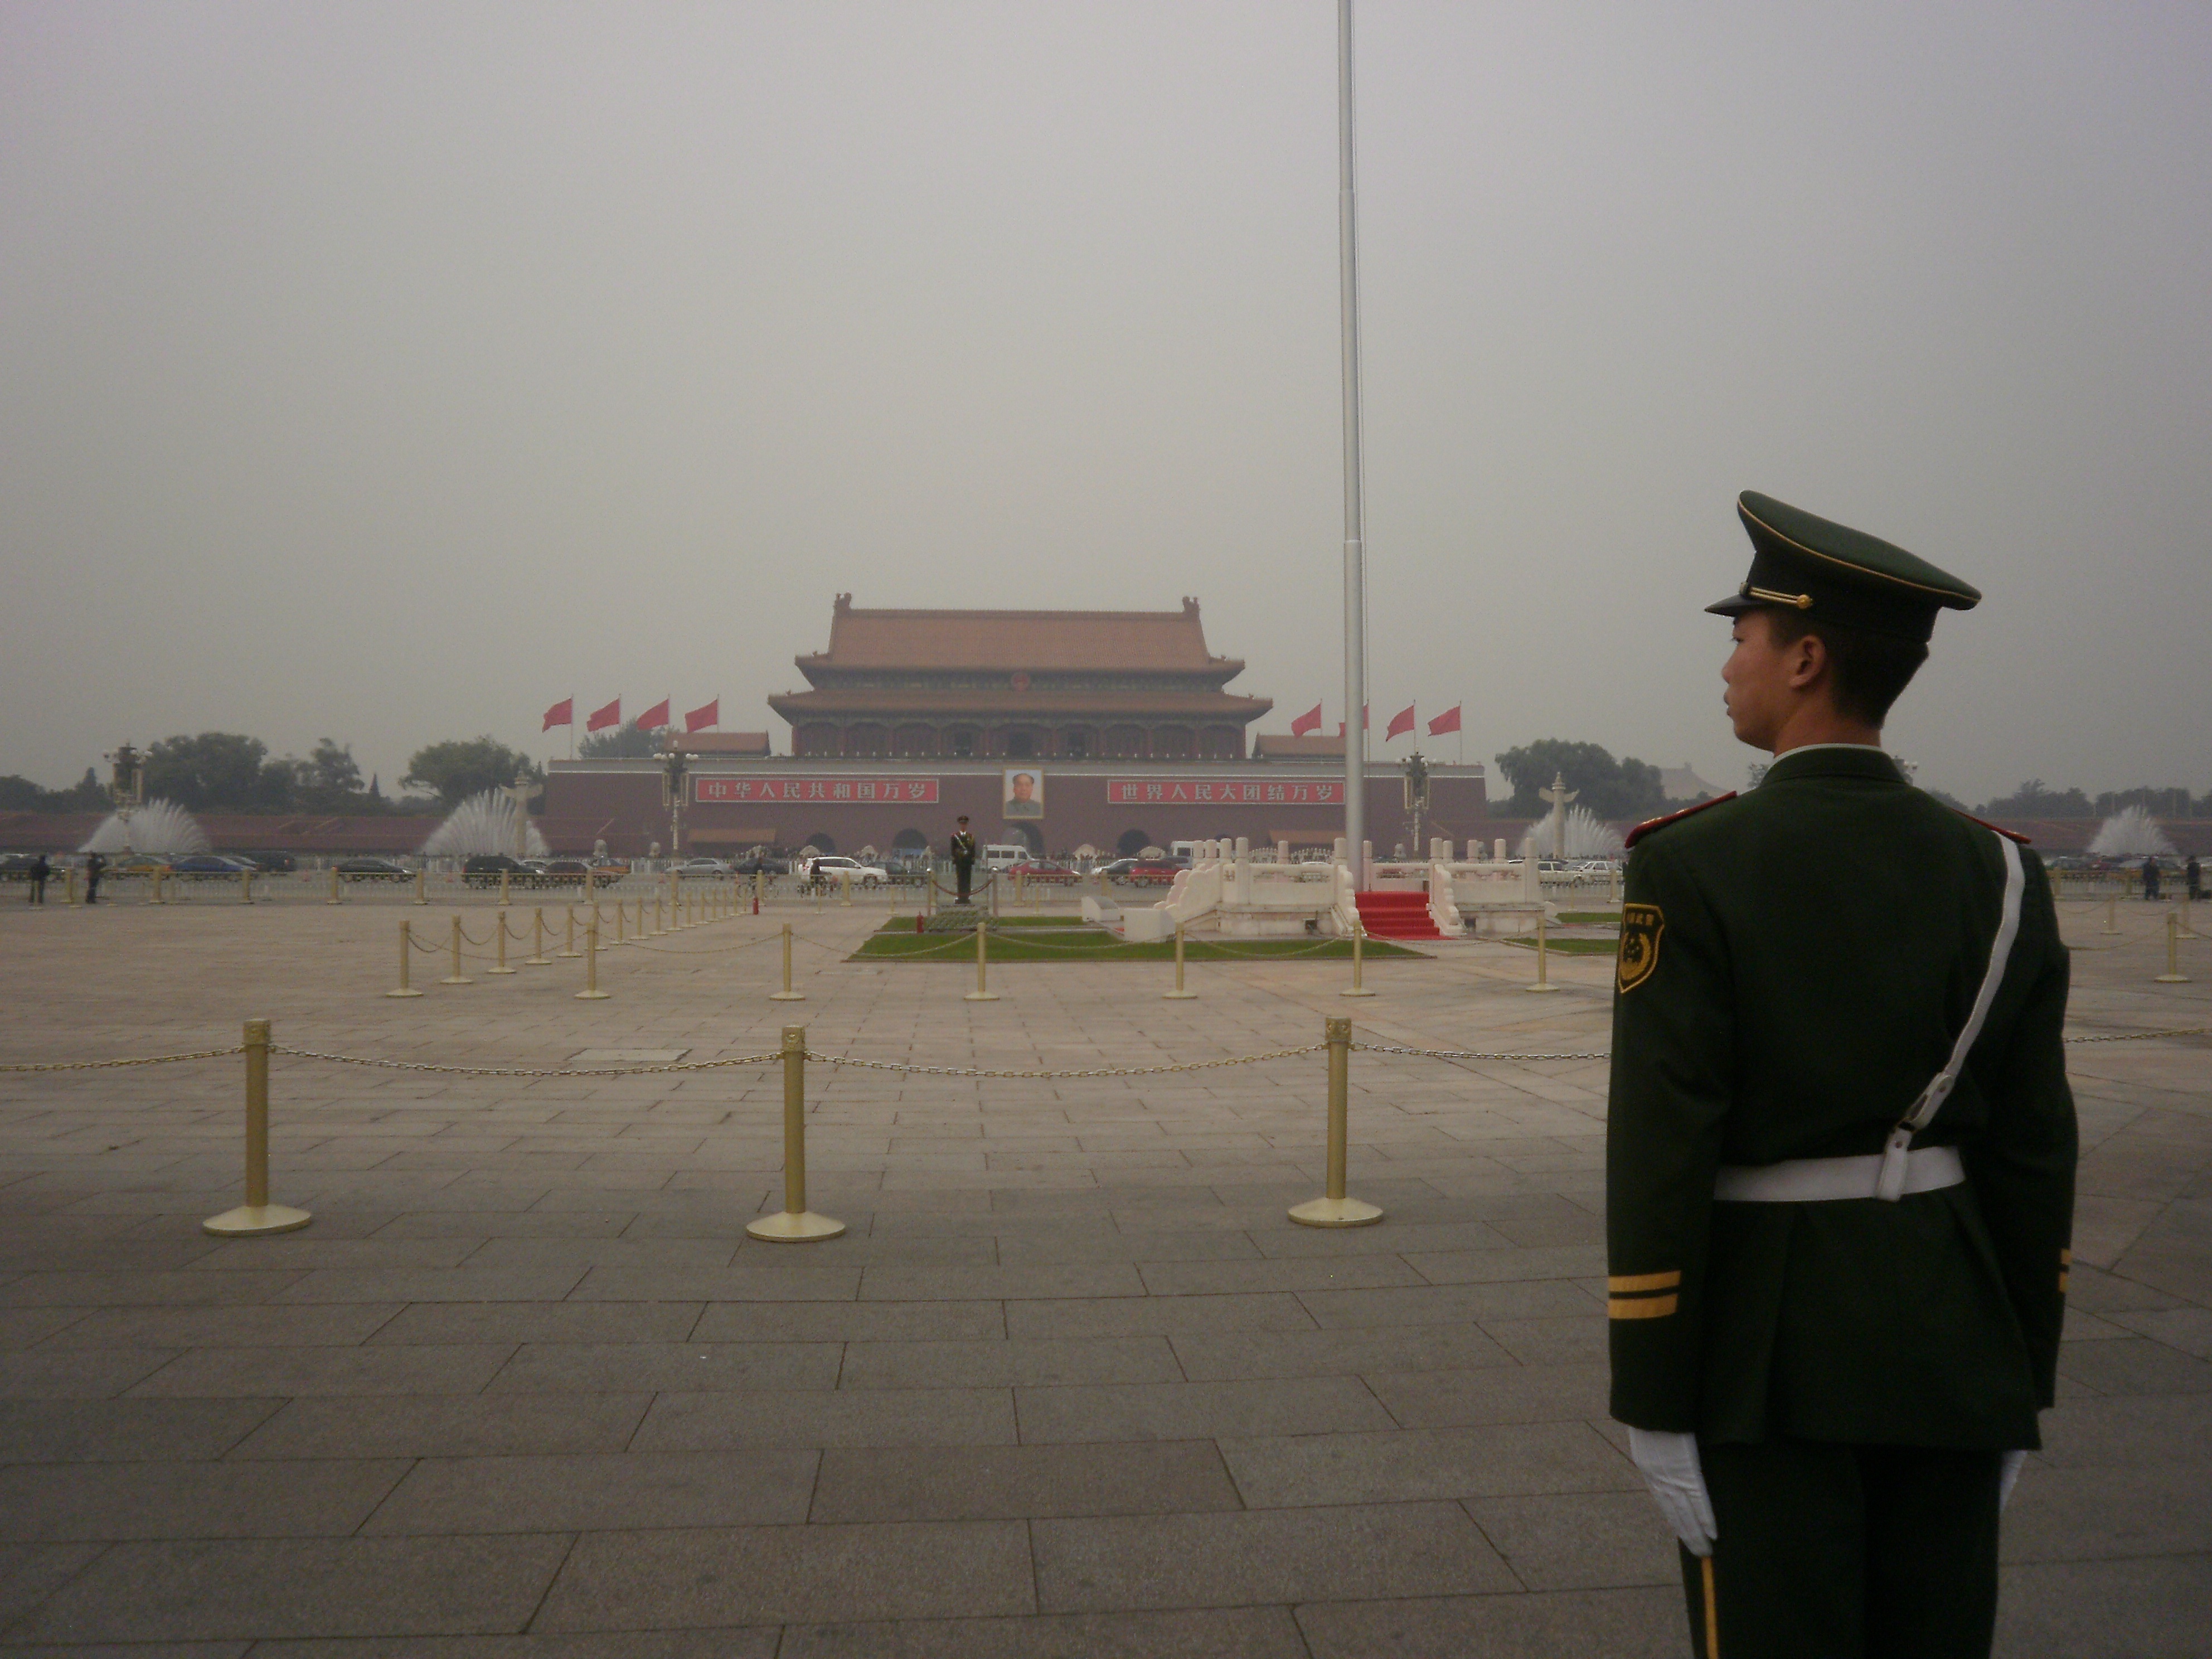
plaza, weather, beijing, china